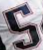
Number: 5